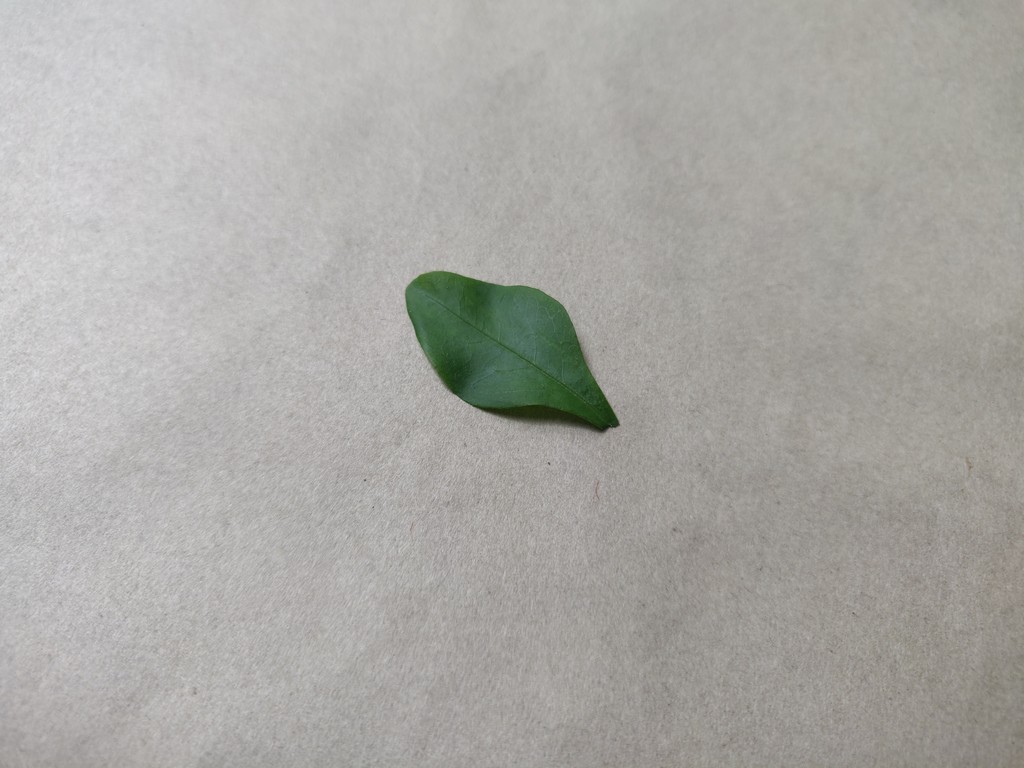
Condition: Healthy
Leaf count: single
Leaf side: front